St. Nicholas' Church, Aue

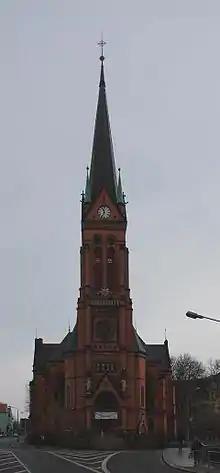
St. Nicholas' Church: west tower and main door

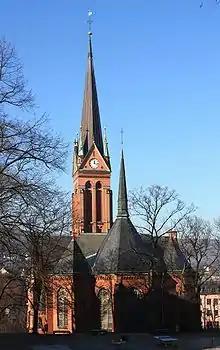
East side: Choir and ridge turret

The Evangelical-Lutheran parish church of St. Nicholas in Aue is a Neo-Gothic hall church of the Evangelical Lutheran State Church of Saxony in the Saxon Ore Mountains and the tallest building in the town.